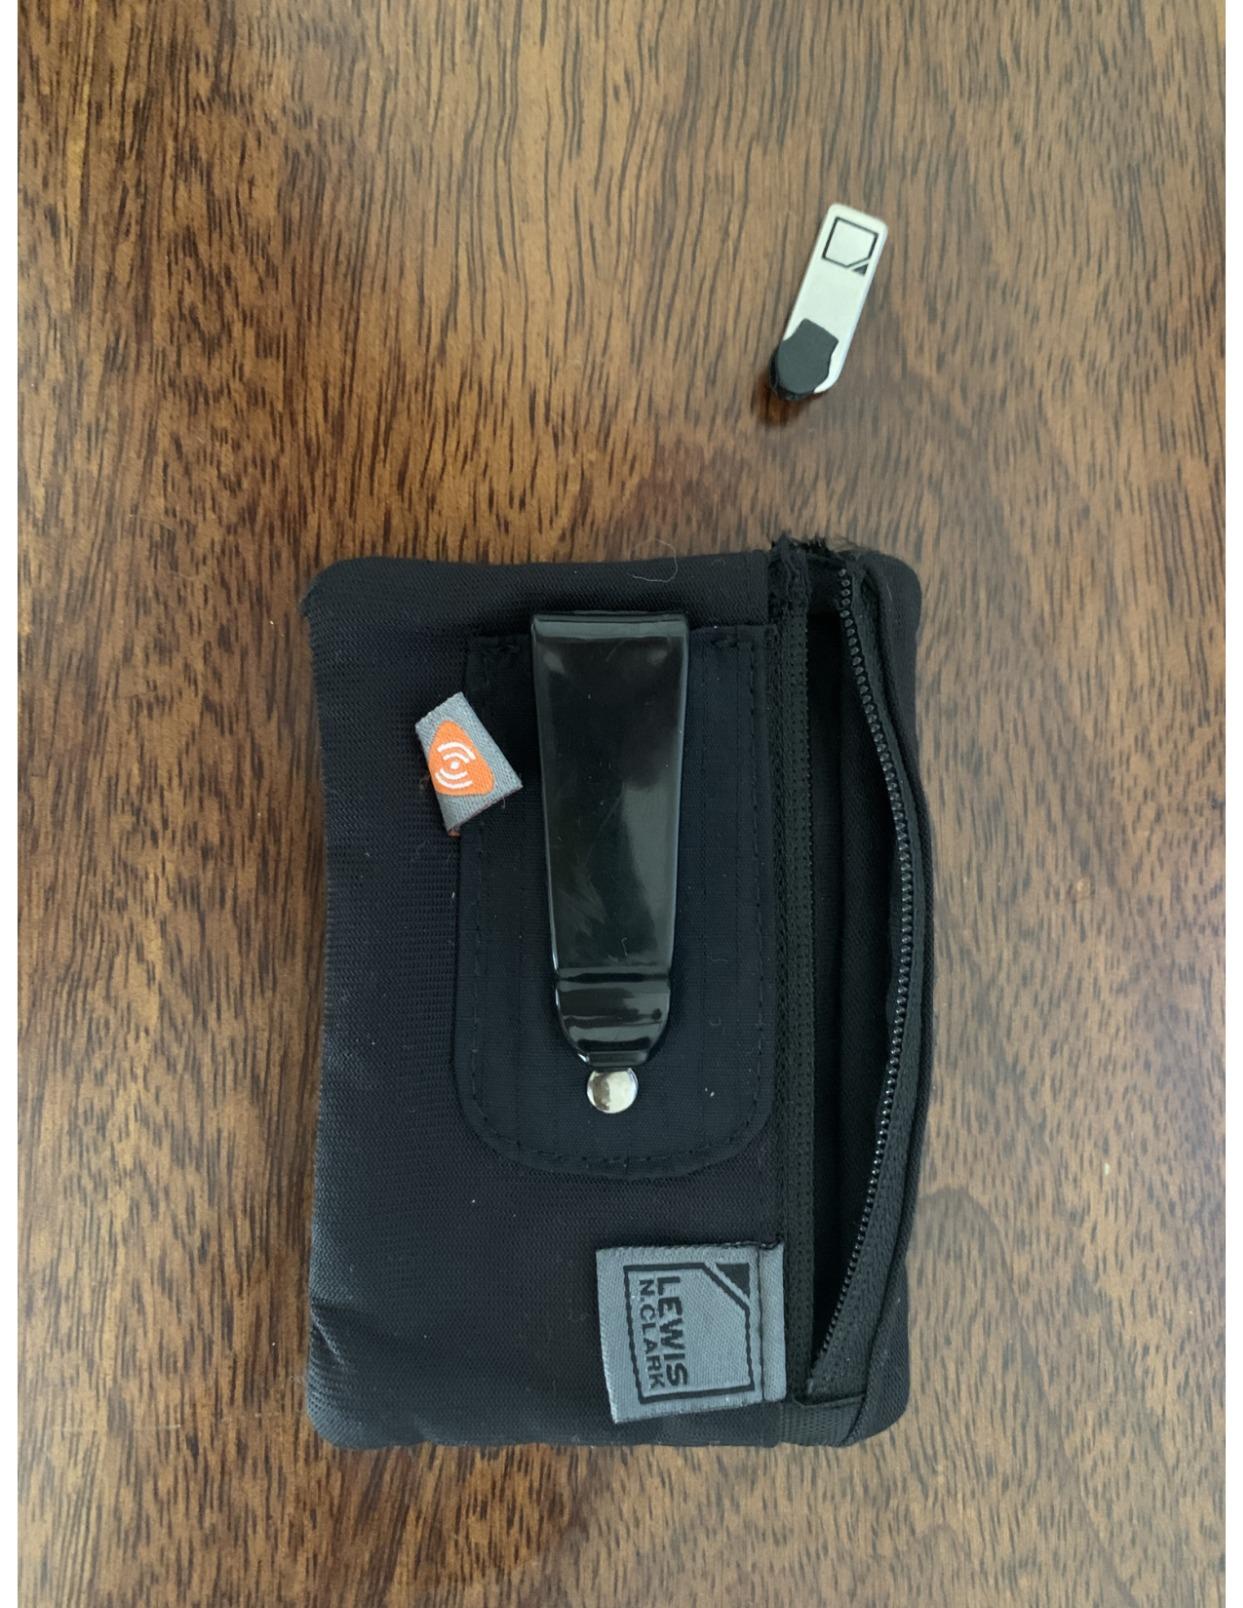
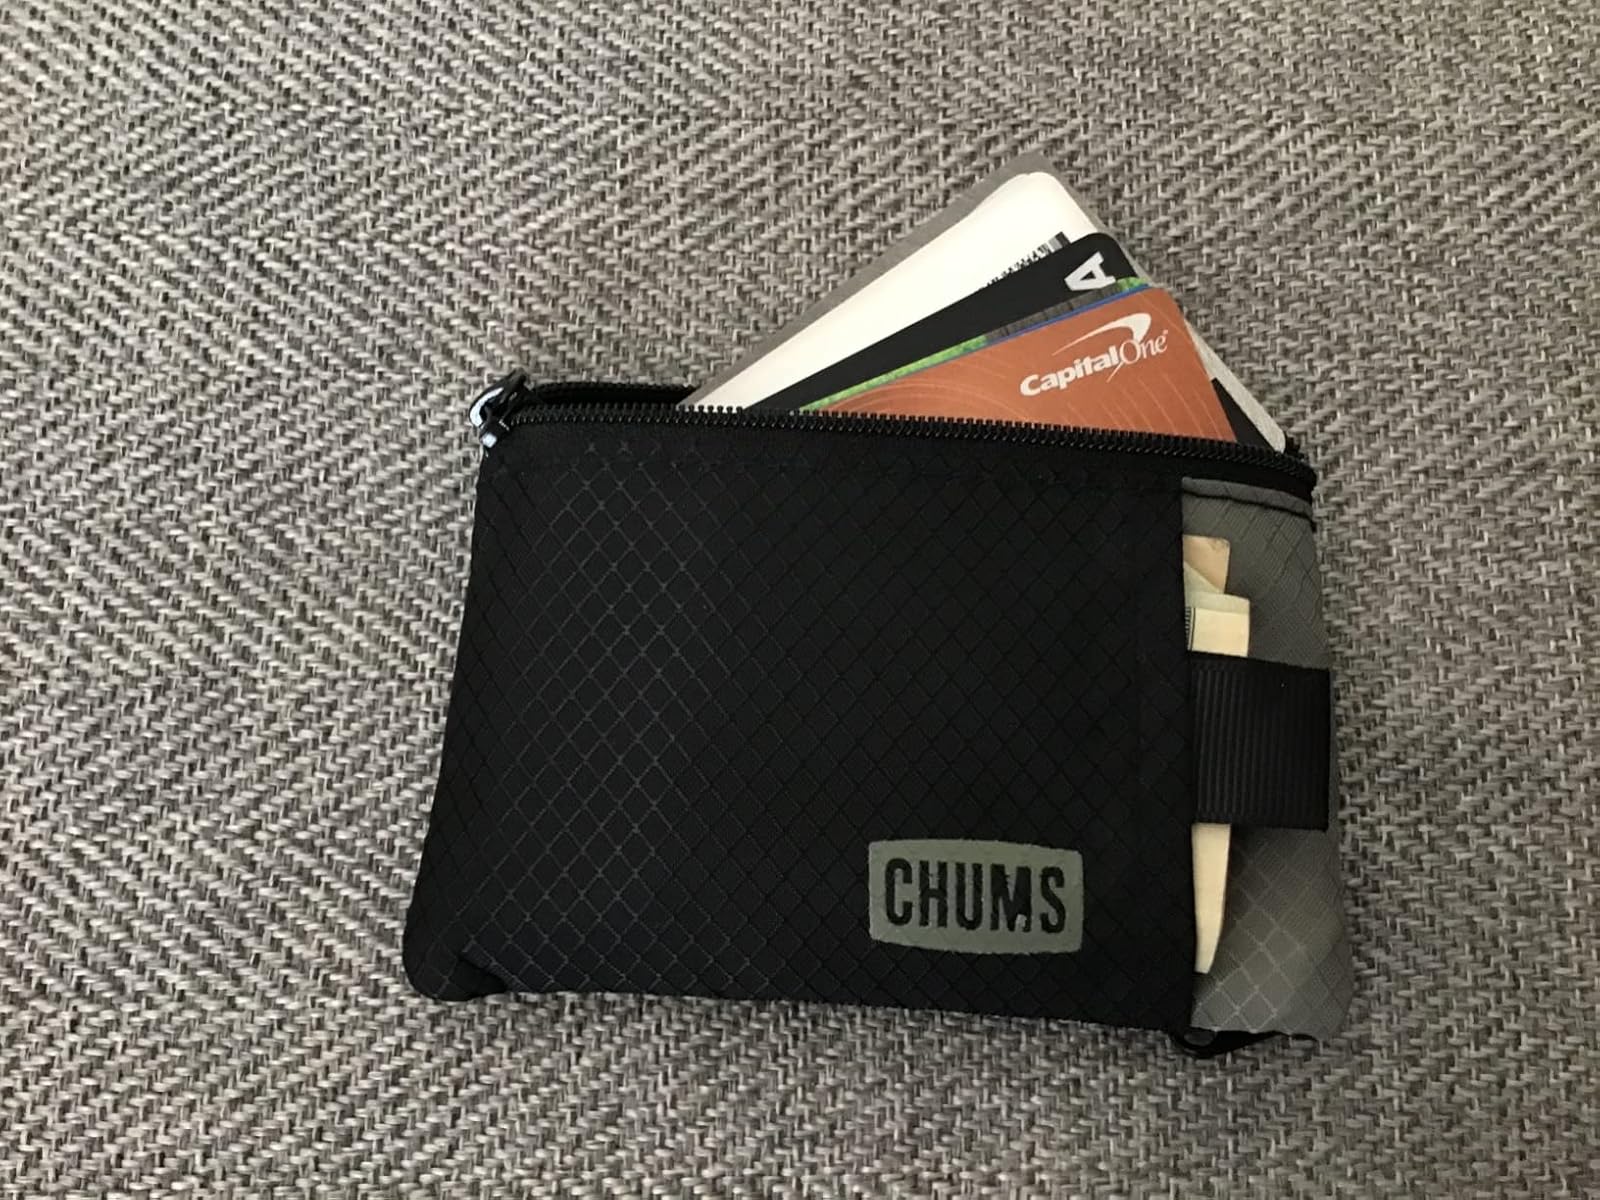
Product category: accessories_wallet
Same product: no